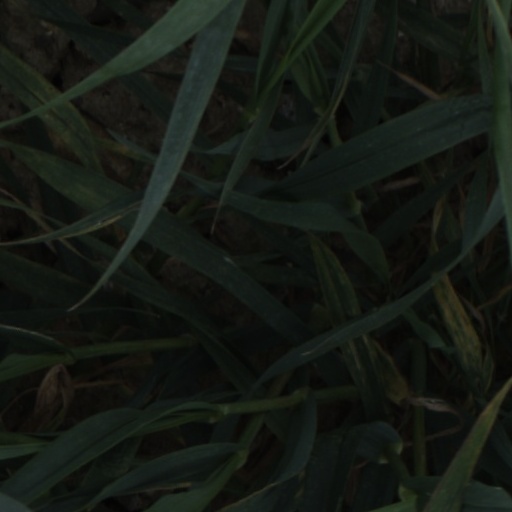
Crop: wheat